Winifred Merrill Warren

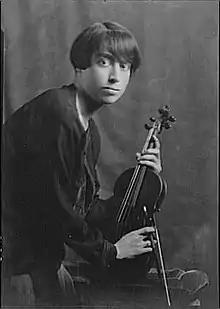
Winifred Merrill, photographed in 1925 by Arnold Genthe

Winifred Merrill Warren (July 24, 1898 – March 11, 1990) was an American violinist and music educator, a professor of music at the Indiana University School of Music from 1938 to 1961.